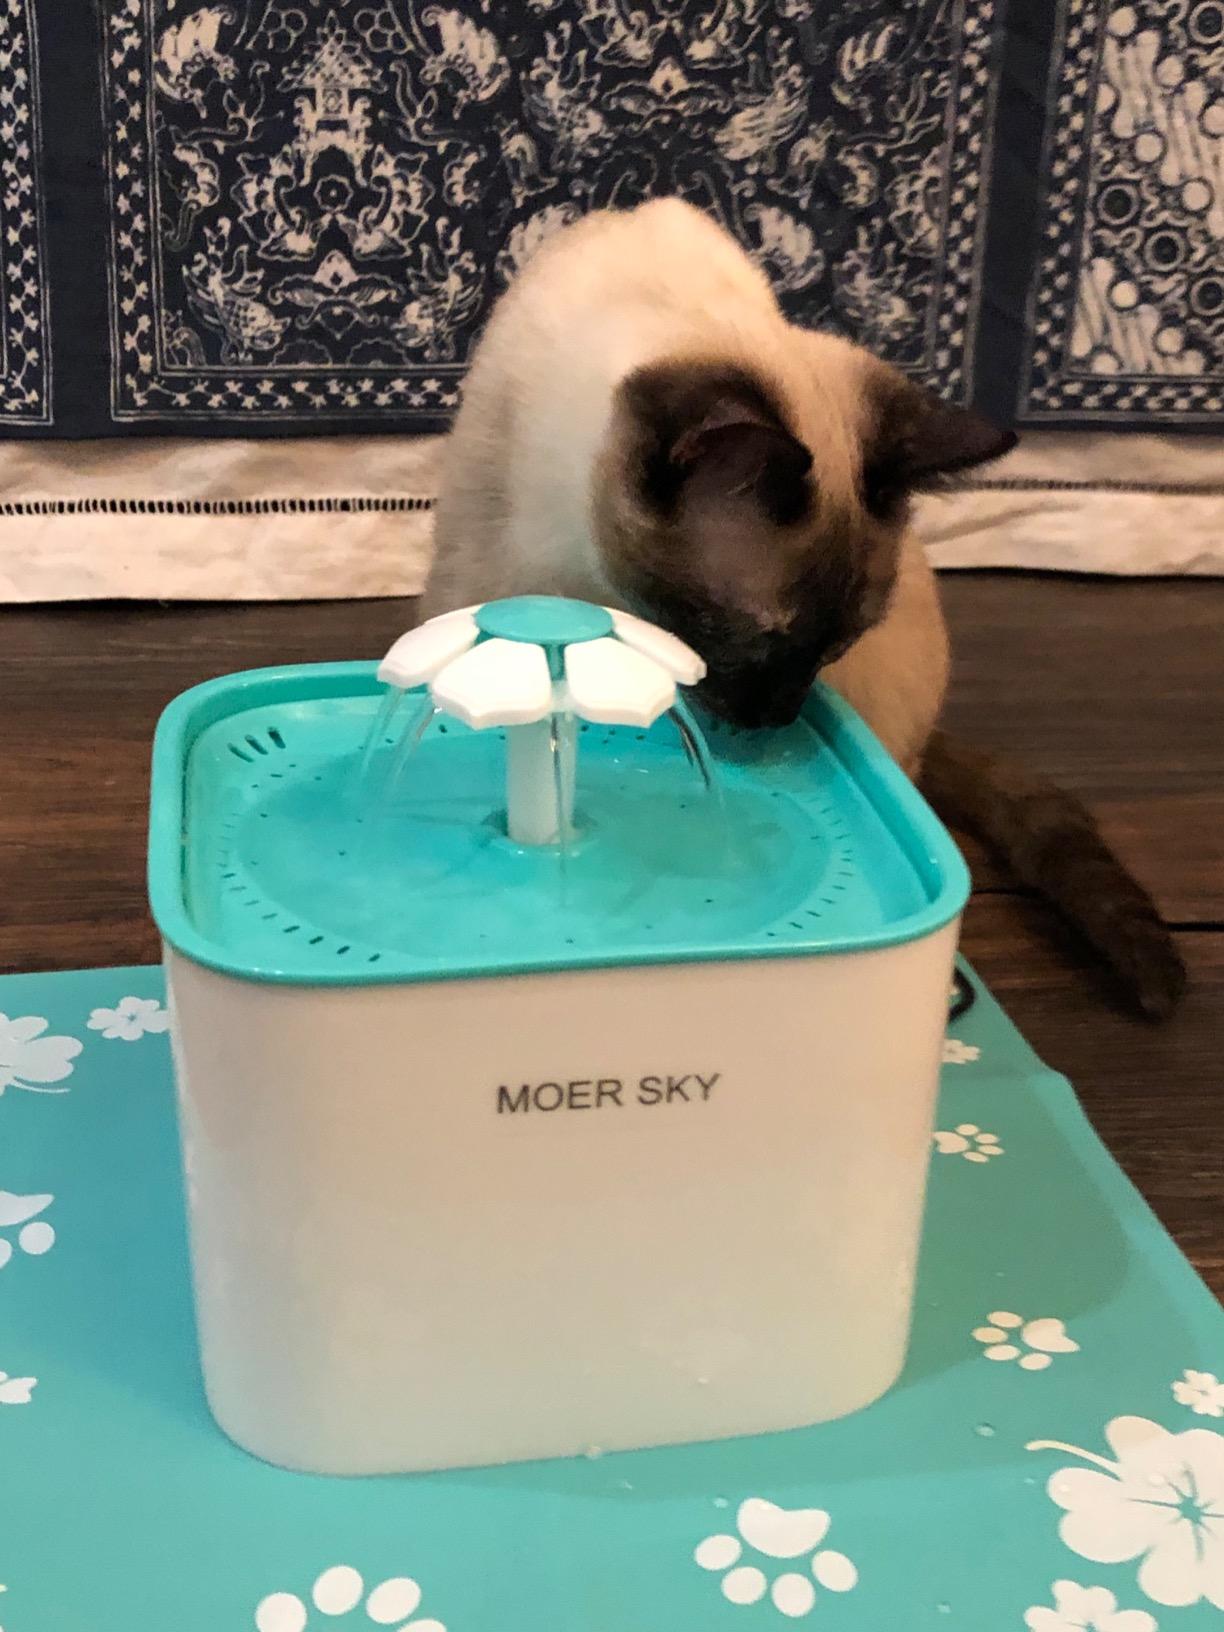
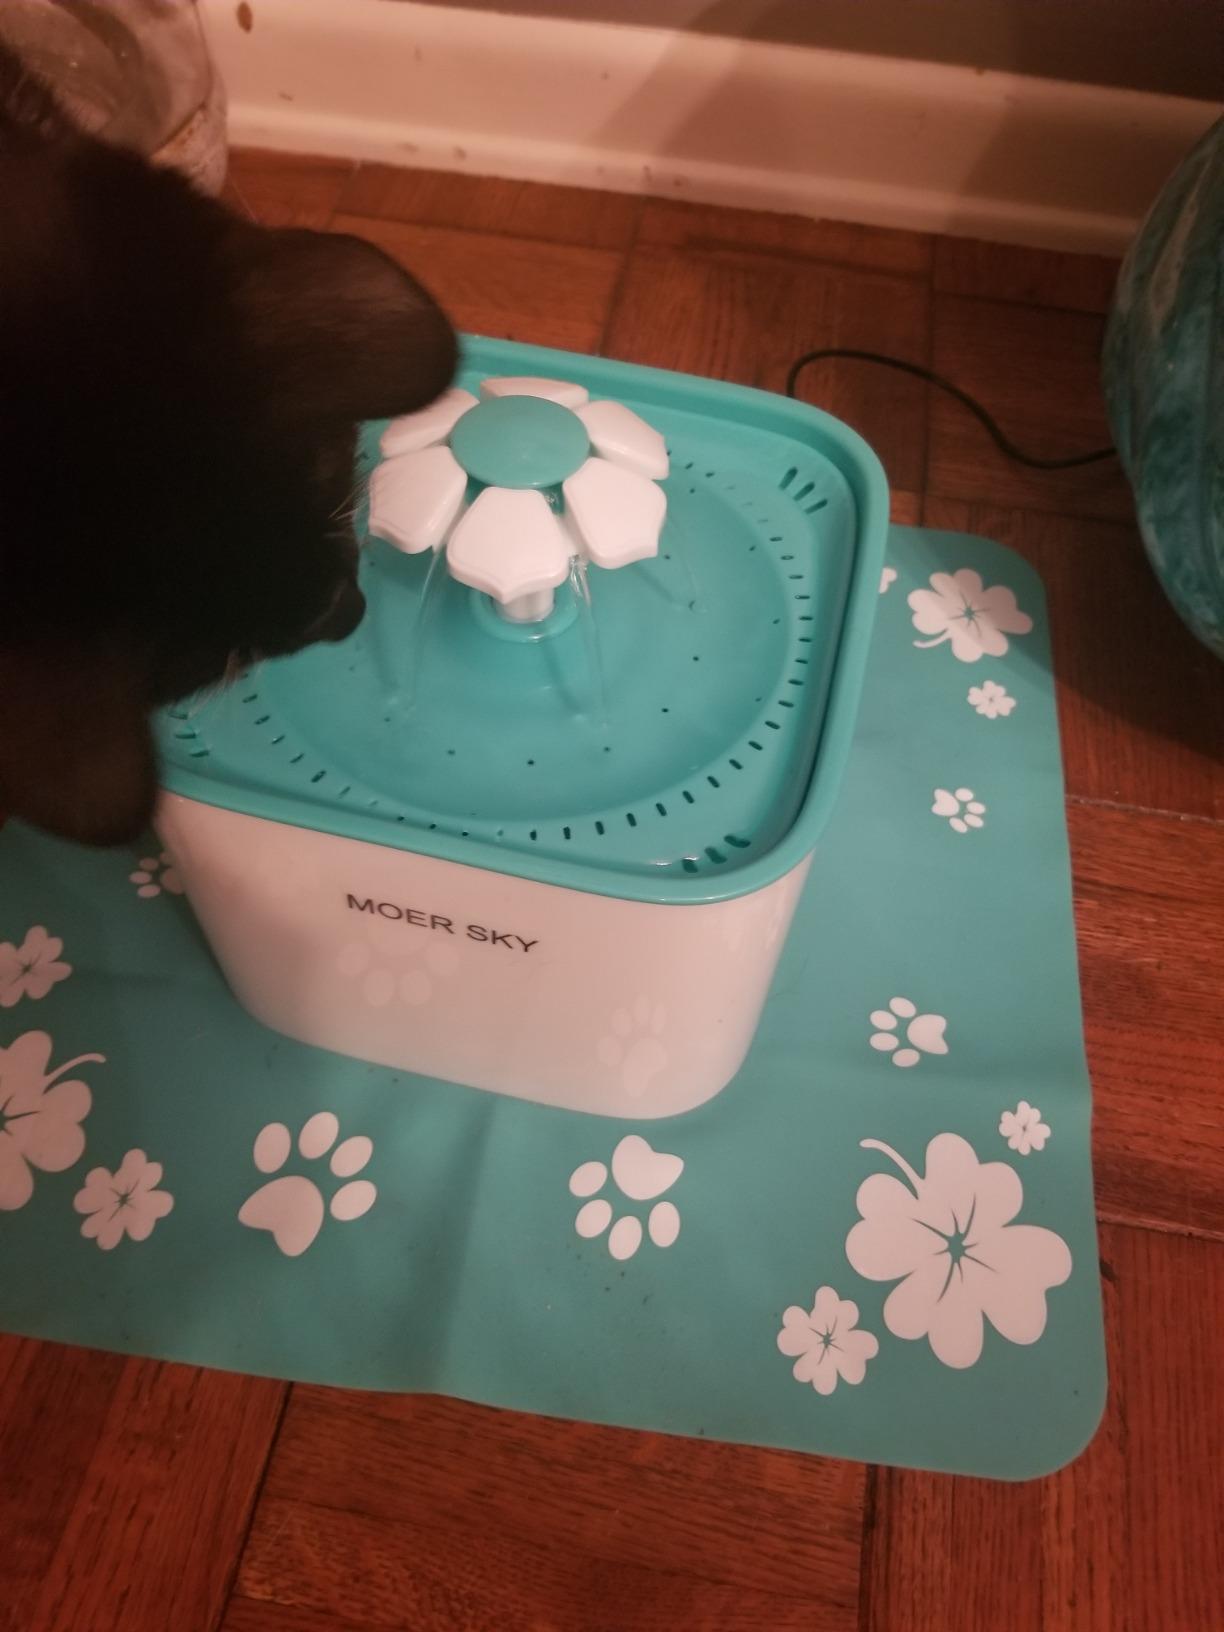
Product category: items_bowl
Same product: yes